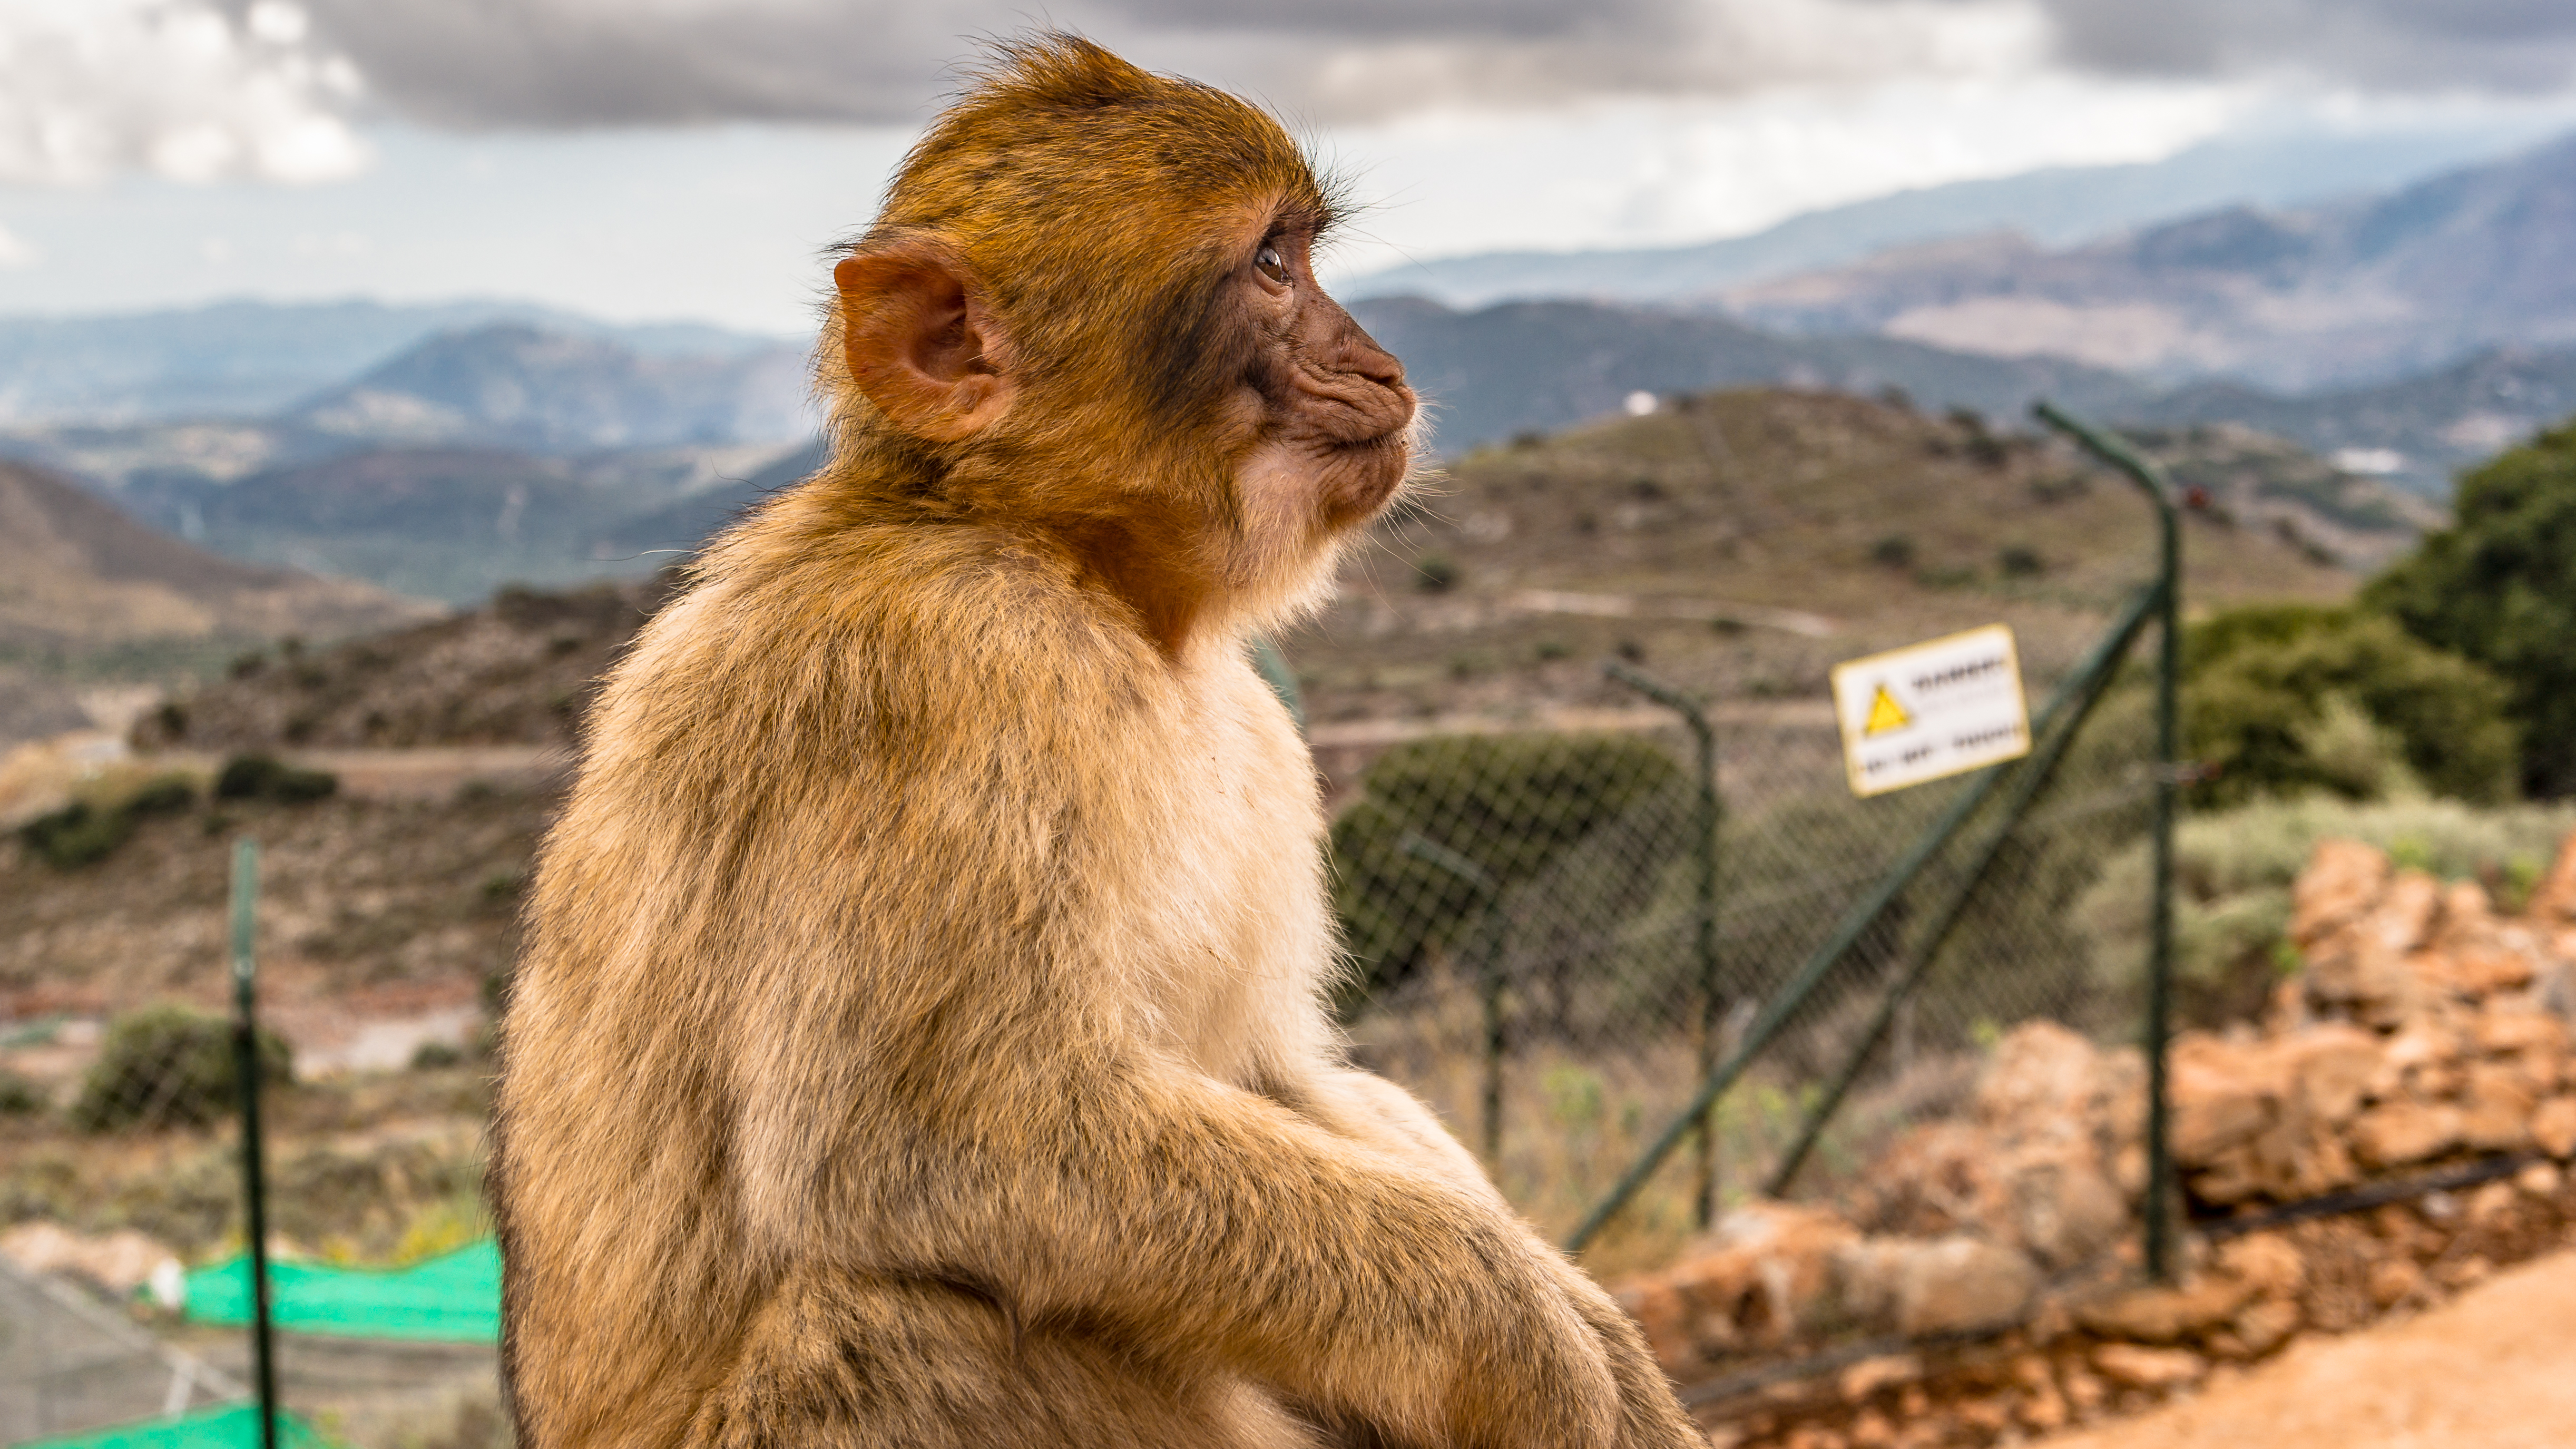
landscape, rock, mountain, fence, hill, animal, wildlife, wild, zoo, fur, park, mammal, tourism, monkey, fauna, side view, primate, close up, outdoors, safari, macaque, old world monkey, simian